Sustainable food system

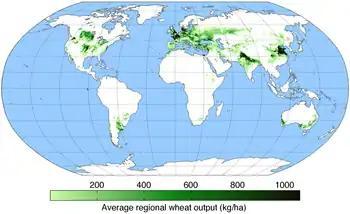
A map of wheat production (average percentage of land used for its production times average yield in each grid cell) across the world.

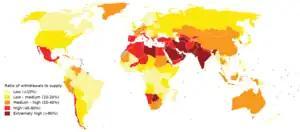
Water stress per country in 2019. Water stress is the ratio of water use relative to water availability ("demand-driven scarcity").

In local and regional food systems, food is produced, distributed, and consumed locally. This type of system can be beneficial both to the consumer (by providing fresher and more sustainably grown product) and to the farmer (by fetching higher prices and giving more direct access to consumer feedback). Local and regional food systems can face challenges arising from inadequate institutions or programs, geographic limitations of producing certain crops, and seasonal fluctuations which can affect product demand within regions. In addition, direct marketing also faces challenges of accessibility, coordination, and awareness.